Craig Hill (actor)

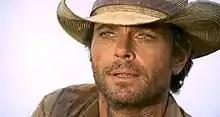
Craig Hill as Clayton in "Lo voglio morto"

Craig Hill (born Craig Hill Fowler; March 5, 1926 – April 21, 2014) was an American film actor from Los Angeles, California.